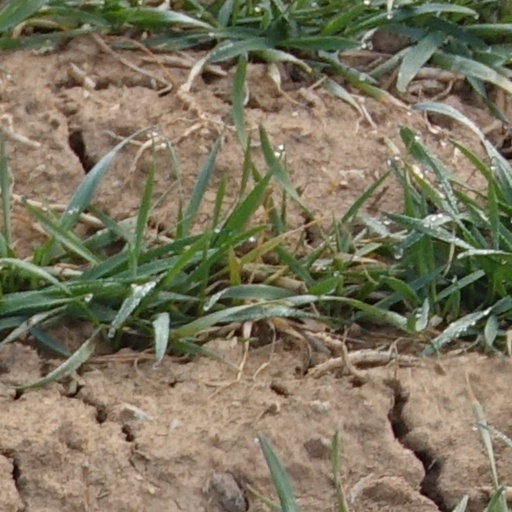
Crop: wheat